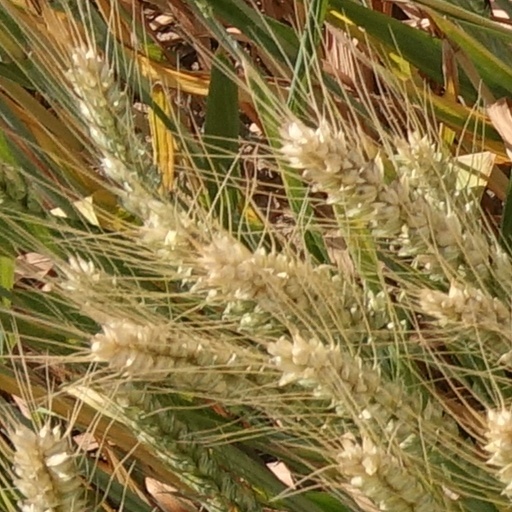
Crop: wheat